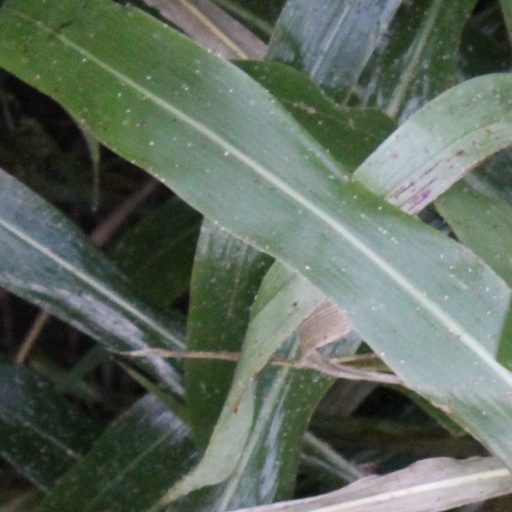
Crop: sorghum